Molino de Flores Nezahualcóyotl National Park

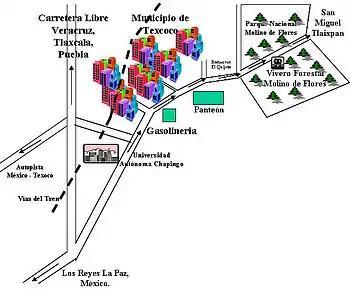
Map to Molino de Flores Nezahualcóyotl National Park, near Texcoco.

Molino de Flores Nezahualcóyotl National Park, located in the Municipality of Texcoco, the State of Mexico, Mexico.